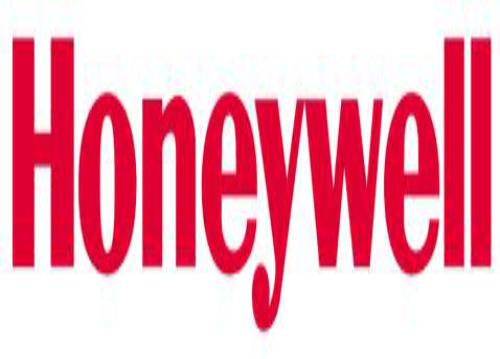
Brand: Honeywell
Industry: Necessities